Offside (2000 film)

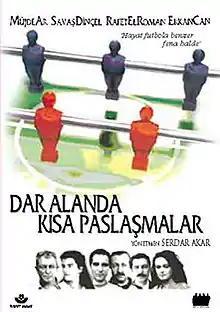
Theatrical Poster

Offside is a 2000 Turkish comedy-drama film, written and directed by Serdar Akar, about a local amateur football that hopes to win the league championship. The film, which went on nationwide general release across Turkey on , won four awards at the 20th Istanbul International Film Festival, including Best Turkish Film of the Year and the People's Choice Award. It was described by author Rekin Teksoy as having a "less innovative albeit fluent style" in comparison to the director's debut film "On Board" (1998).